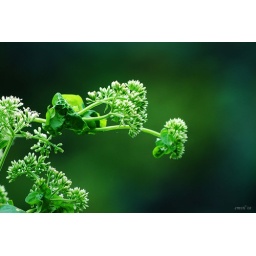
wild flower of wutong mountain in shenzhen.